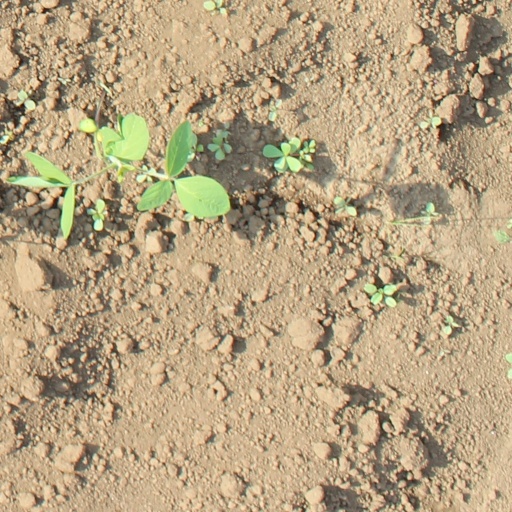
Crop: soybean